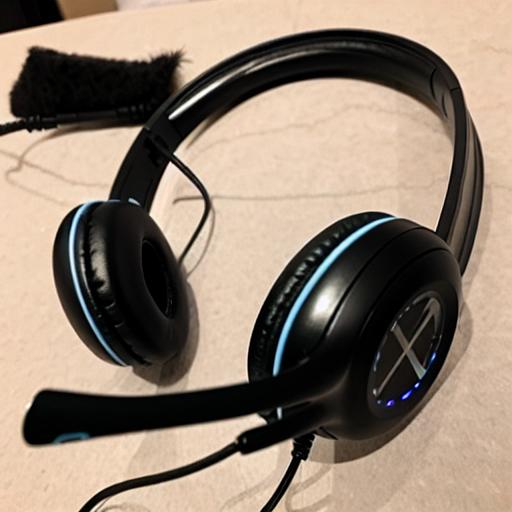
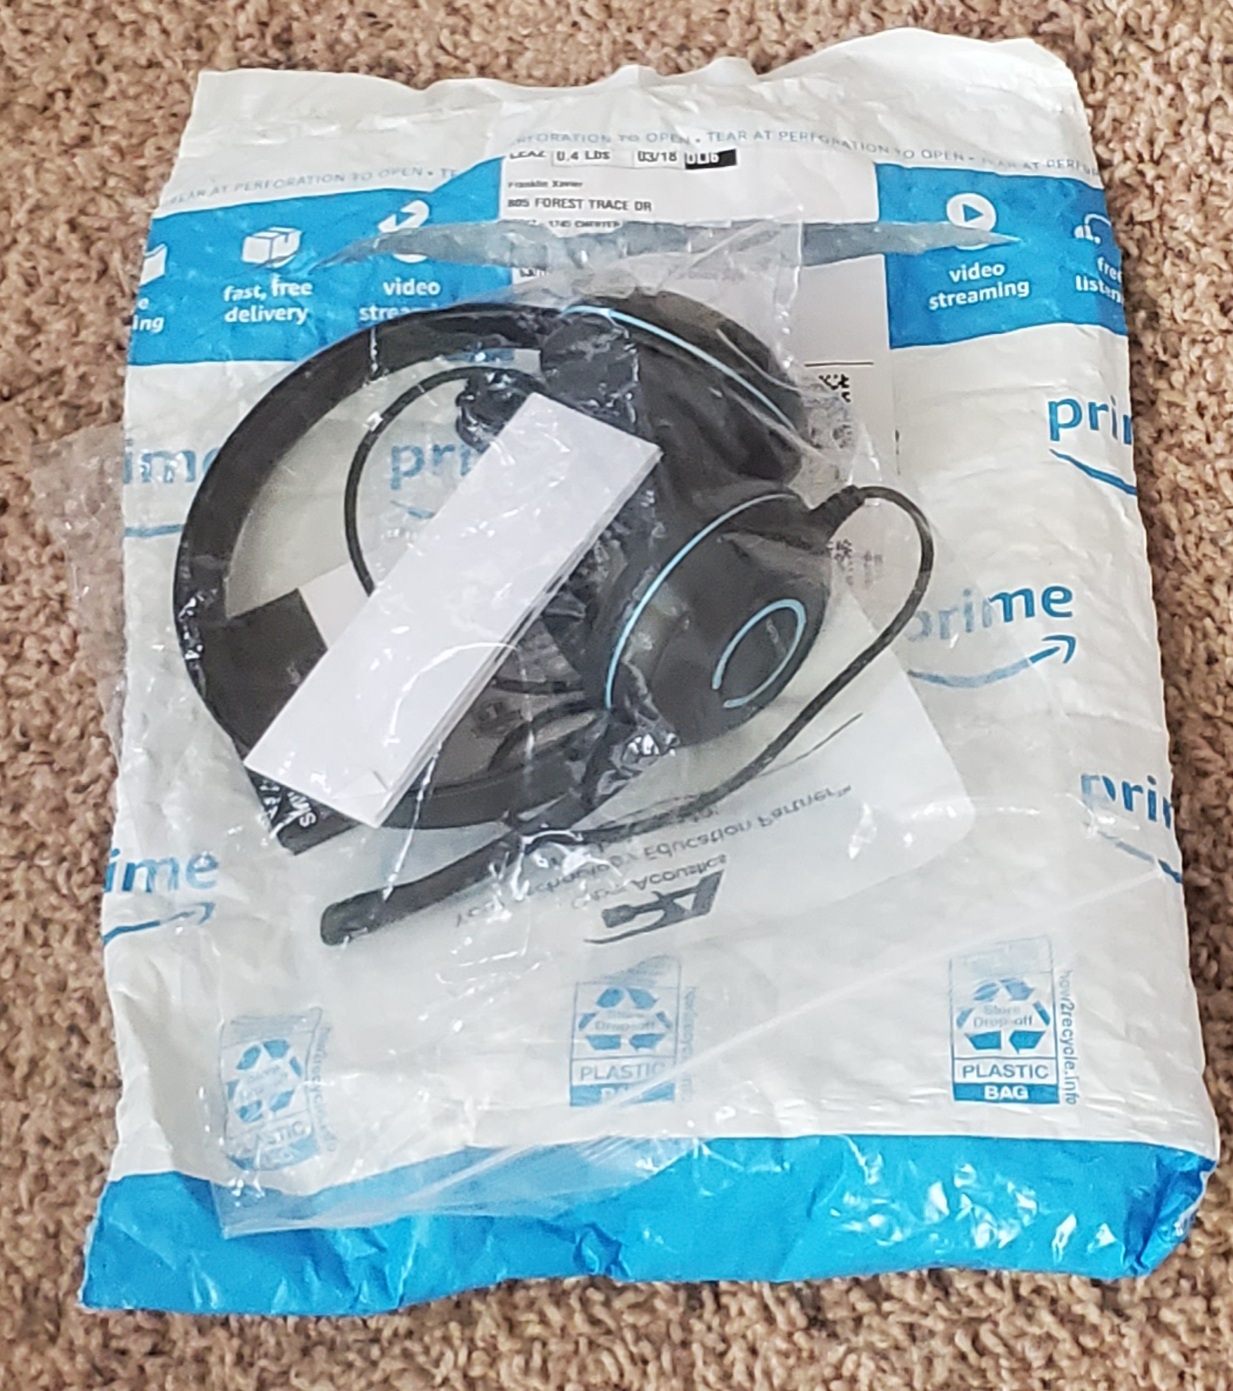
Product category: headphones
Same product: no